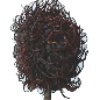
Label: Rambutan 1